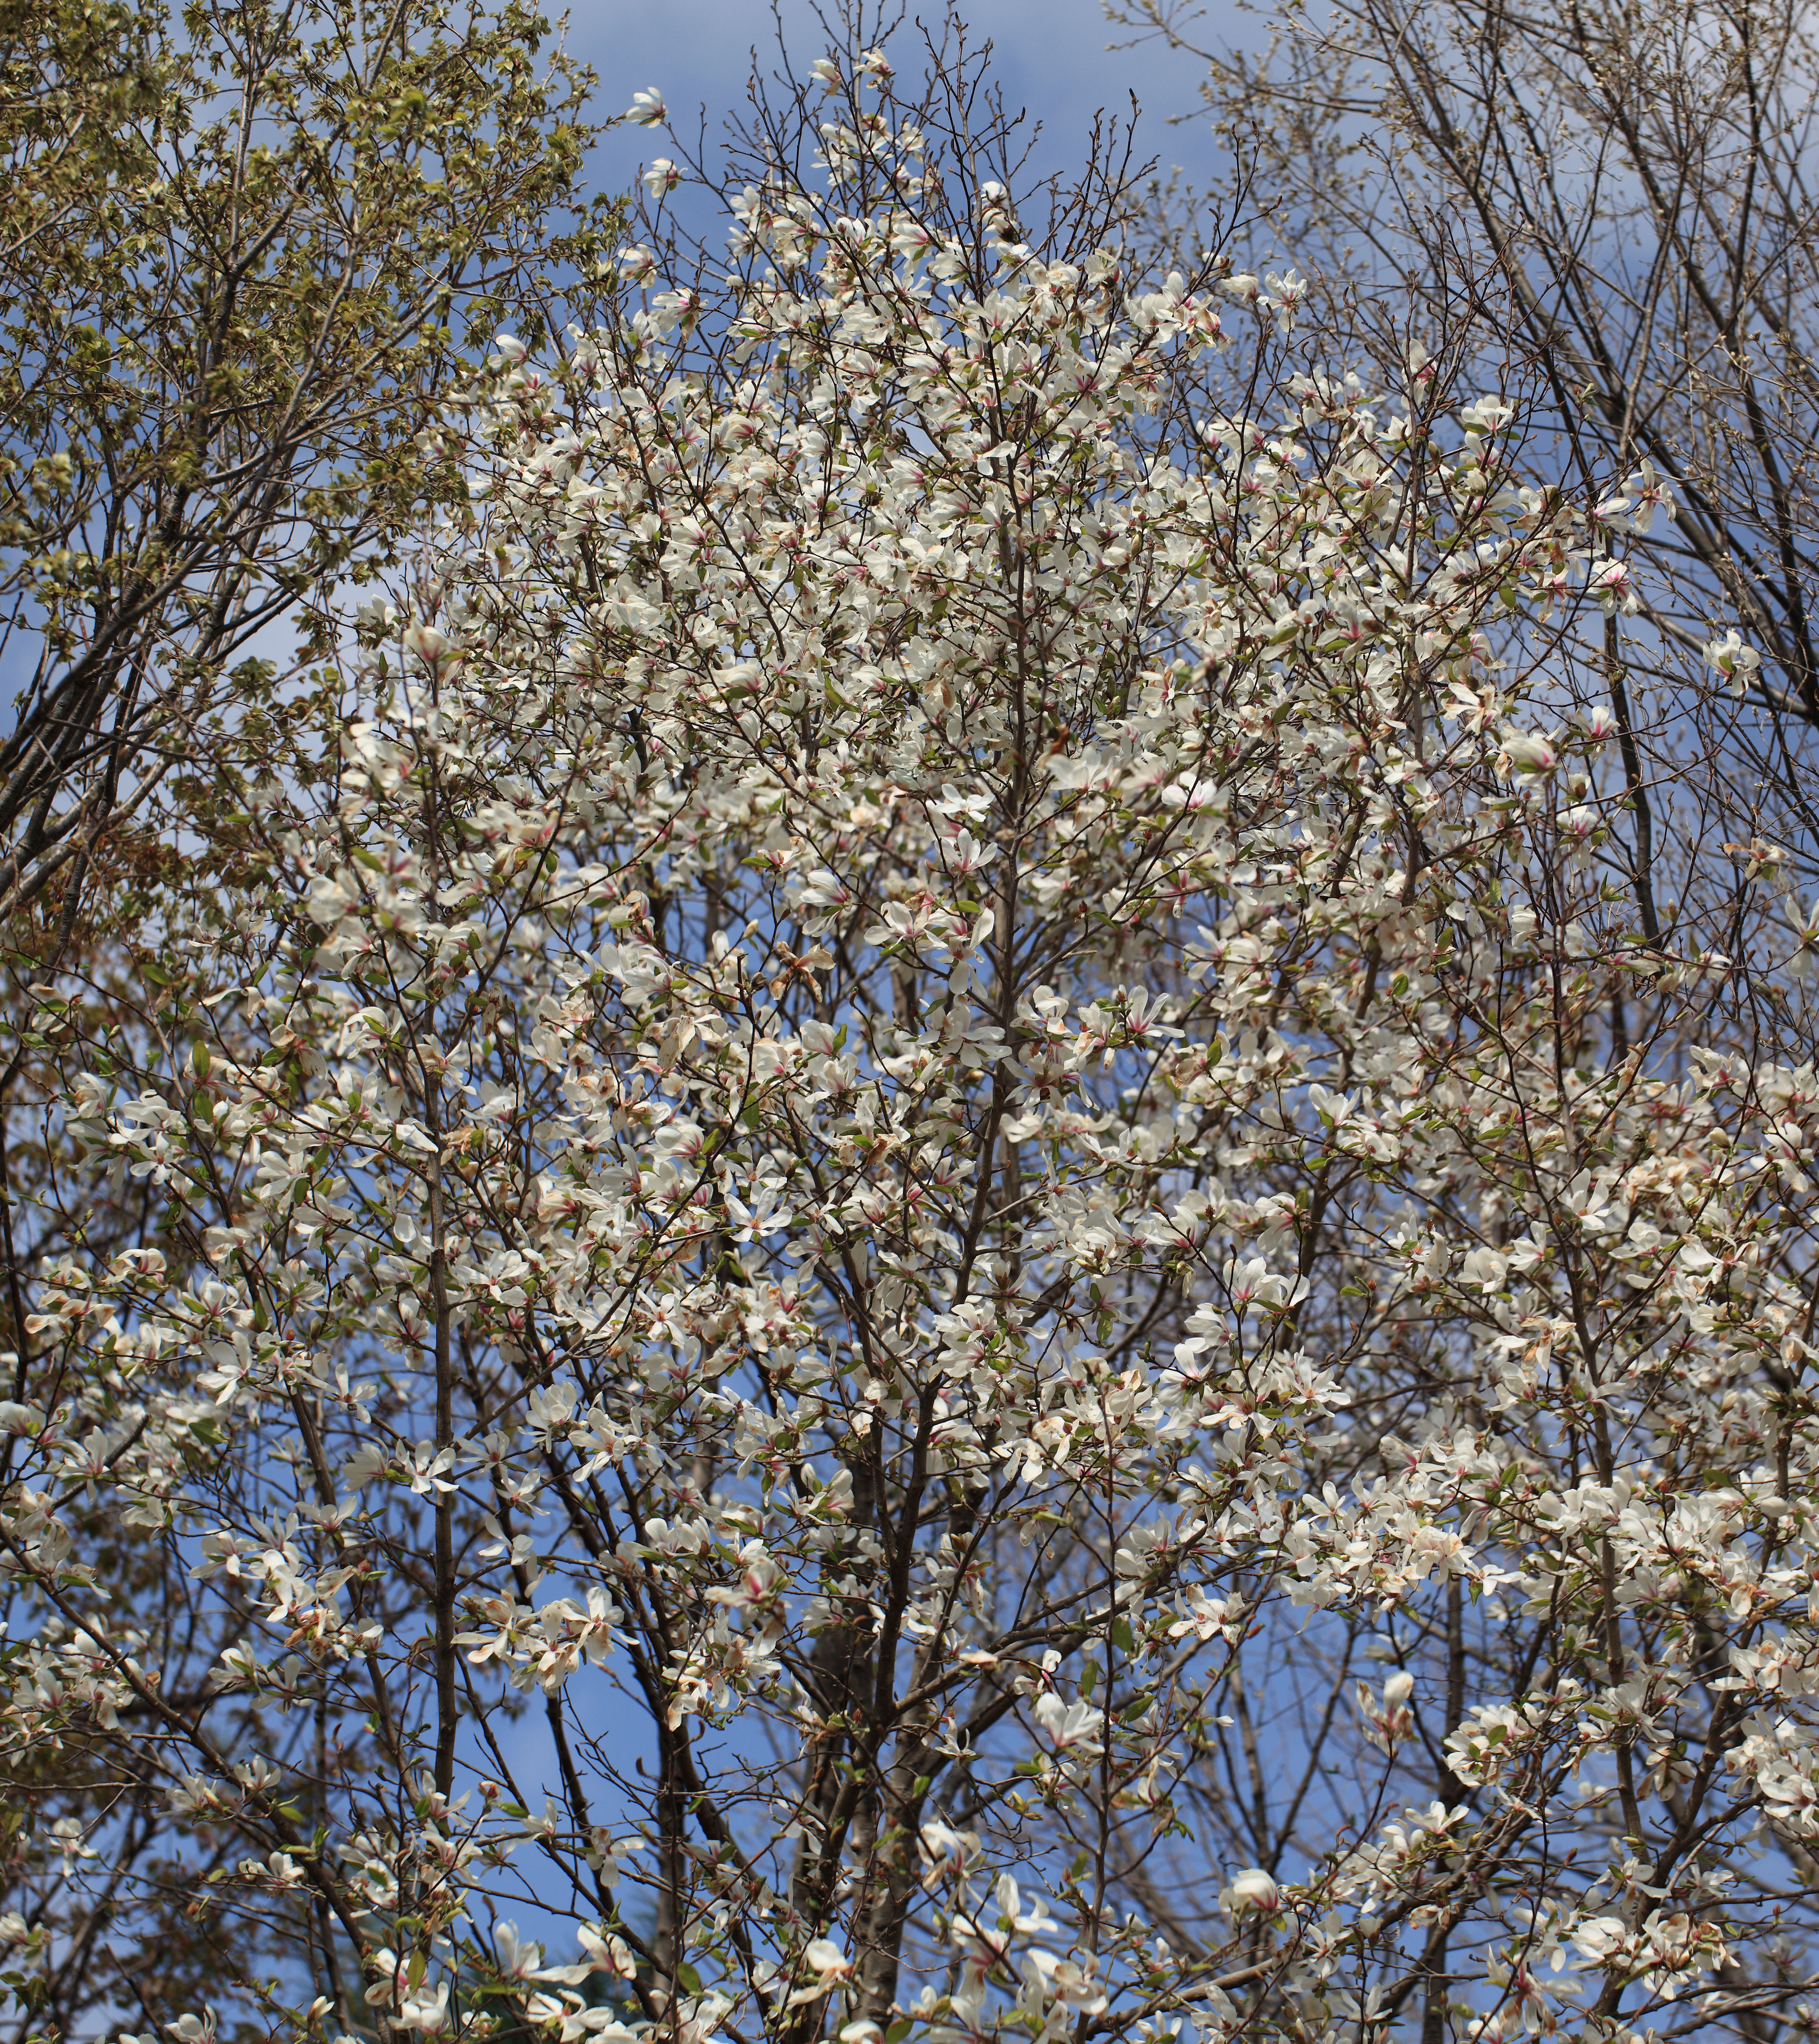
tree, branch, blossom, winter, plant, leaf, flower, spring, high, produce, park, botany, flora, season, cool image, shrub, 5d, hires, i, markii, hi, res, resolution, saitama, hikigun, flowering plant, woody plant, land plant